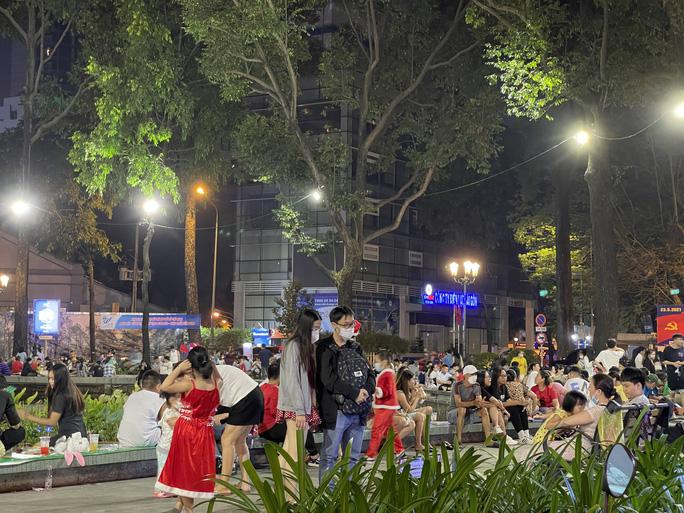
bên trong khuôn viên của công viên đang có sự xuất hiện của nhiều người